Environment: lab
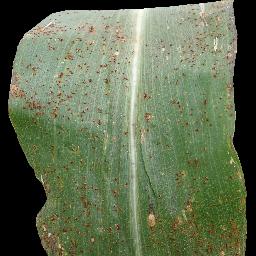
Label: common_rust